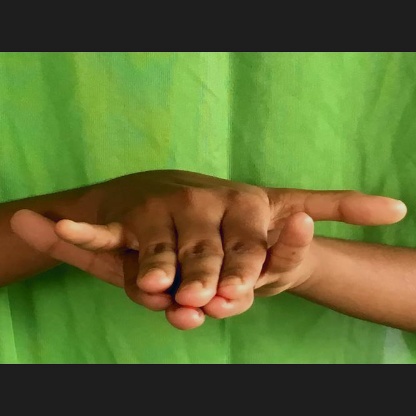
Mudra: Varaha